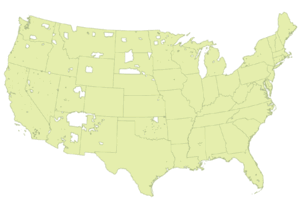
La souveraineté tribale aux États-unis est le pouvoir inhérent de tribus indigènes à se gouverner elles-mêmes à l'intérieur des frontières des États-Unis d'Amérique. Le gouvernement fédéral des États-Unis reconnaît les nations tribales comme des « domestic dependent nations » et a mis en place un certain nombre de lois pour tenter de clarifier la relation entre le gouvernement fédéral, le gouvernement des États et les gouvernements tribaux.